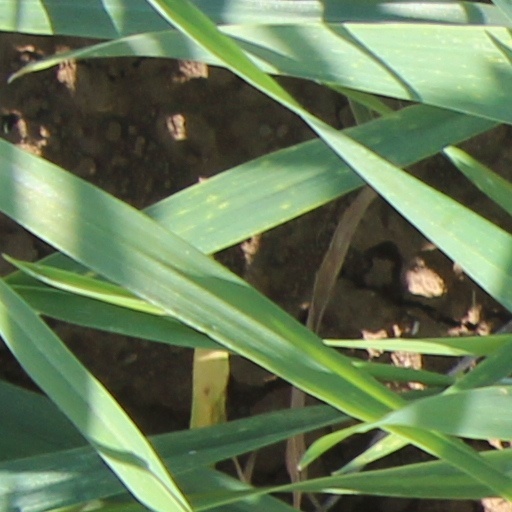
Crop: wheat